Peter Lord (art historian)

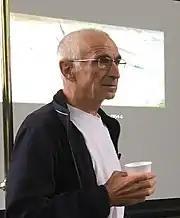

Peter Lord (born 1948) is an English sculptor and art historian based in Wales. He is best known for his books and television programmes about the history of Welsh art, and is regarded as a leading authority on the subject. Critic Andrew Green has said that "The Visual Culture of Wales", Lord's three-volume series published by University of Wales Press, "restored to Wales a narrative of visual art that had been lost or denied for decades".